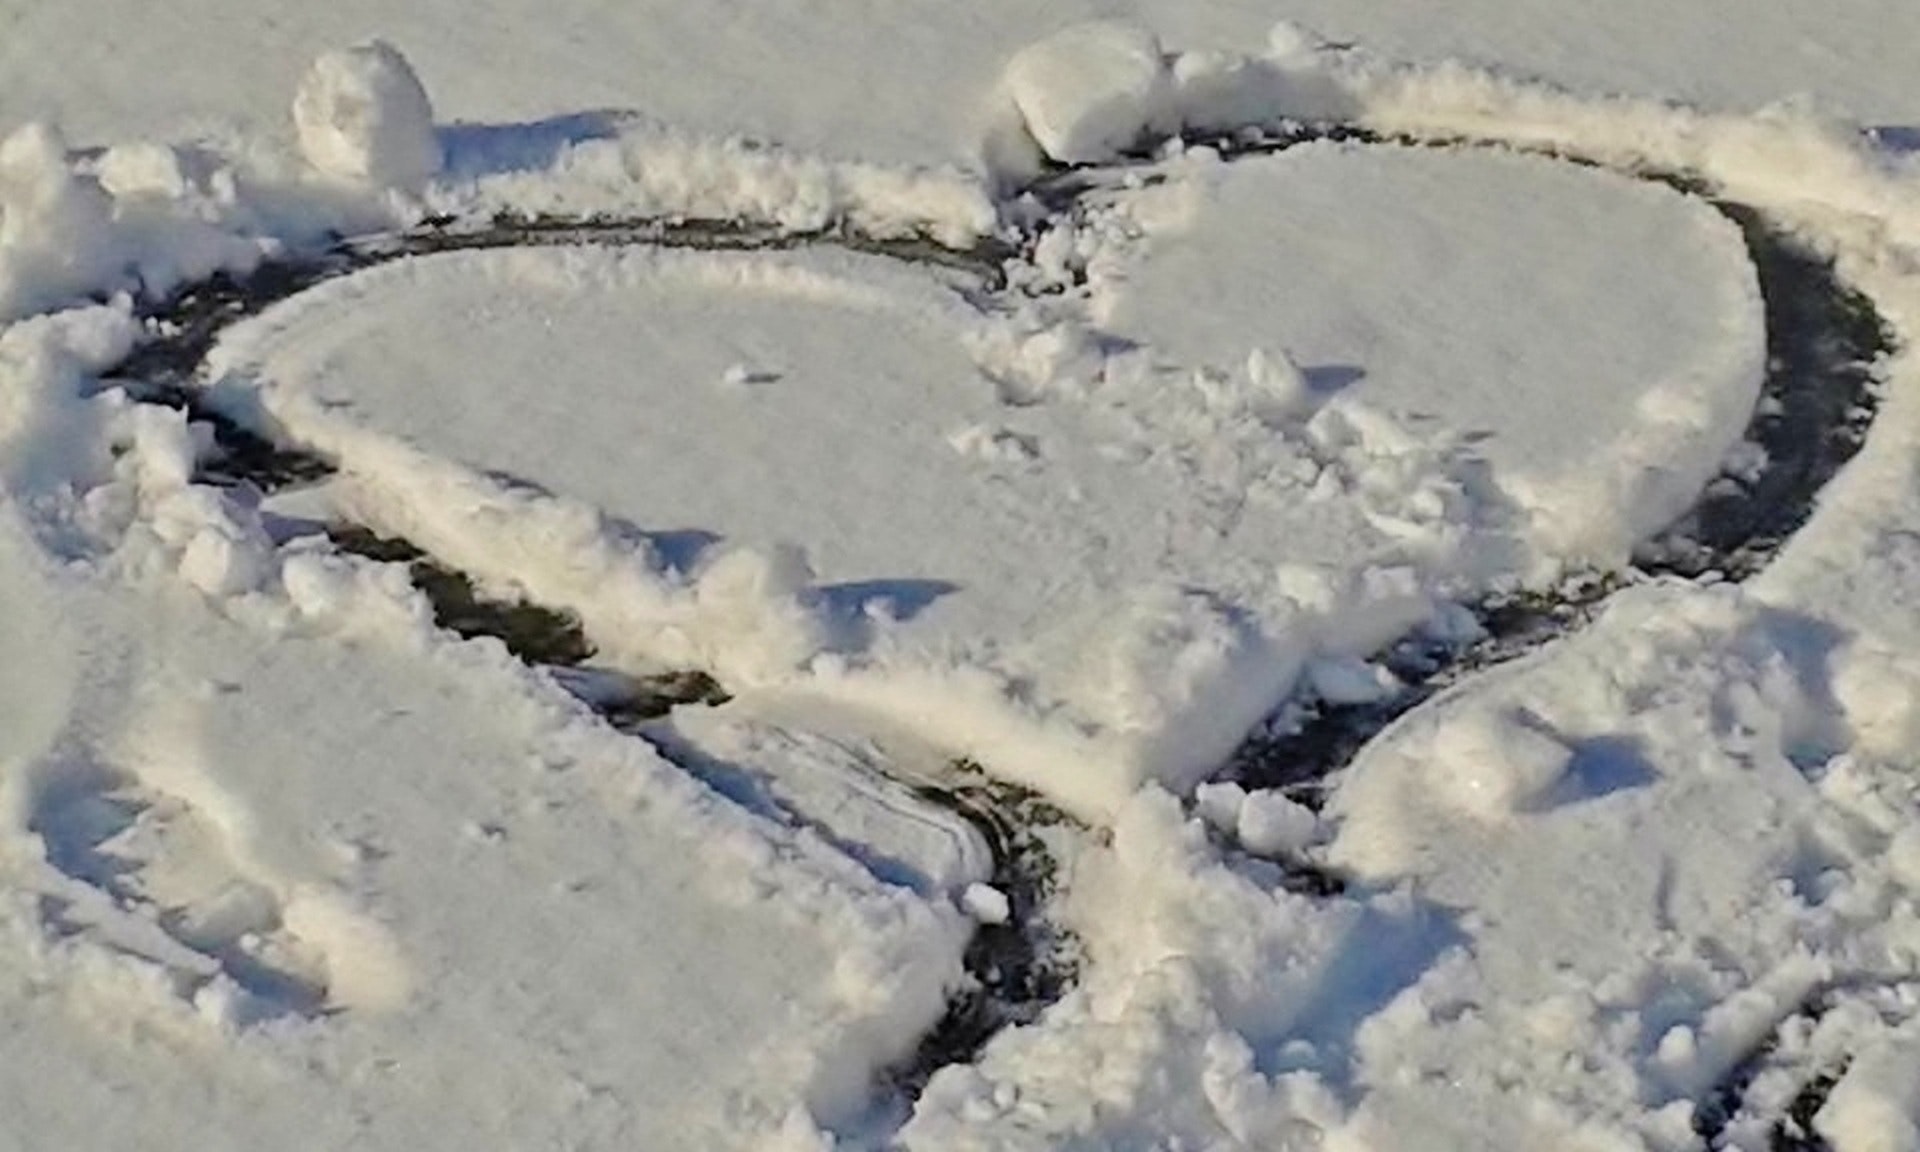
snow, freezing, winter, ice, arctic, heart, geological phenomenon